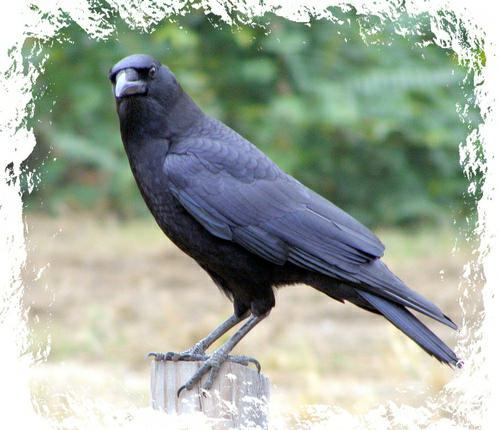
A photo of a common raven